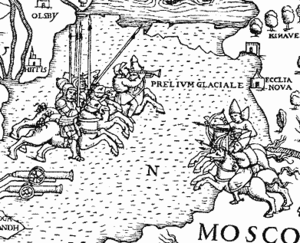
Finland i middelalderen / Politiske begivenheder
Svensk og russisk kavaleri mødes på Finske Bugt. Krige mod Novgorod var konstant i 1300- og 1400-tallet. Detalje fra Olaus Magnus Carta marina, 1539
Finlands middelalderlige historie omfatter et tidsrum på henved 500 år fra 1000-tallet til 1500-tallet, hvor det finske samfund gennemgik store ændringer. Blandt disse forandringer kan nævnes indførelsen af svensk overhøjhed, dannelsen af en kirkelig organisation, indflytning af en svensksproget befolkning i kystegnene samt opdyrkning af og bosættelse i tidligere ødemarker.